Universiti Brunei Darussalam

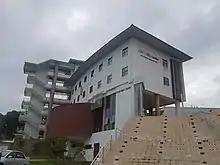
UBD IBM Centre

International Business Machines (IBM) and UBD collaborate on research projects through the UBD IBM Centre (previously known as UBD-IBM Research Institute). On 15 October 2011, Sultan Hassanal Bolkiah inaugurated the centre. In accordance with the agreement that the Sultan first made public in September 2010, scientists from IBM and UBD collaborated to create climate models based on local climate data. These models integrated hydrological models into weather models, enabling the prediction of floods and the effects of climate change on rainforests. As a result of this collaboration, Brunei is home to the first IBM Blue Gene supercomputer in Southeast Asia.